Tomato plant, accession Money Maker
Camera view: horizontal (90 deg, fisheye); turntable rotation: 270 degrees
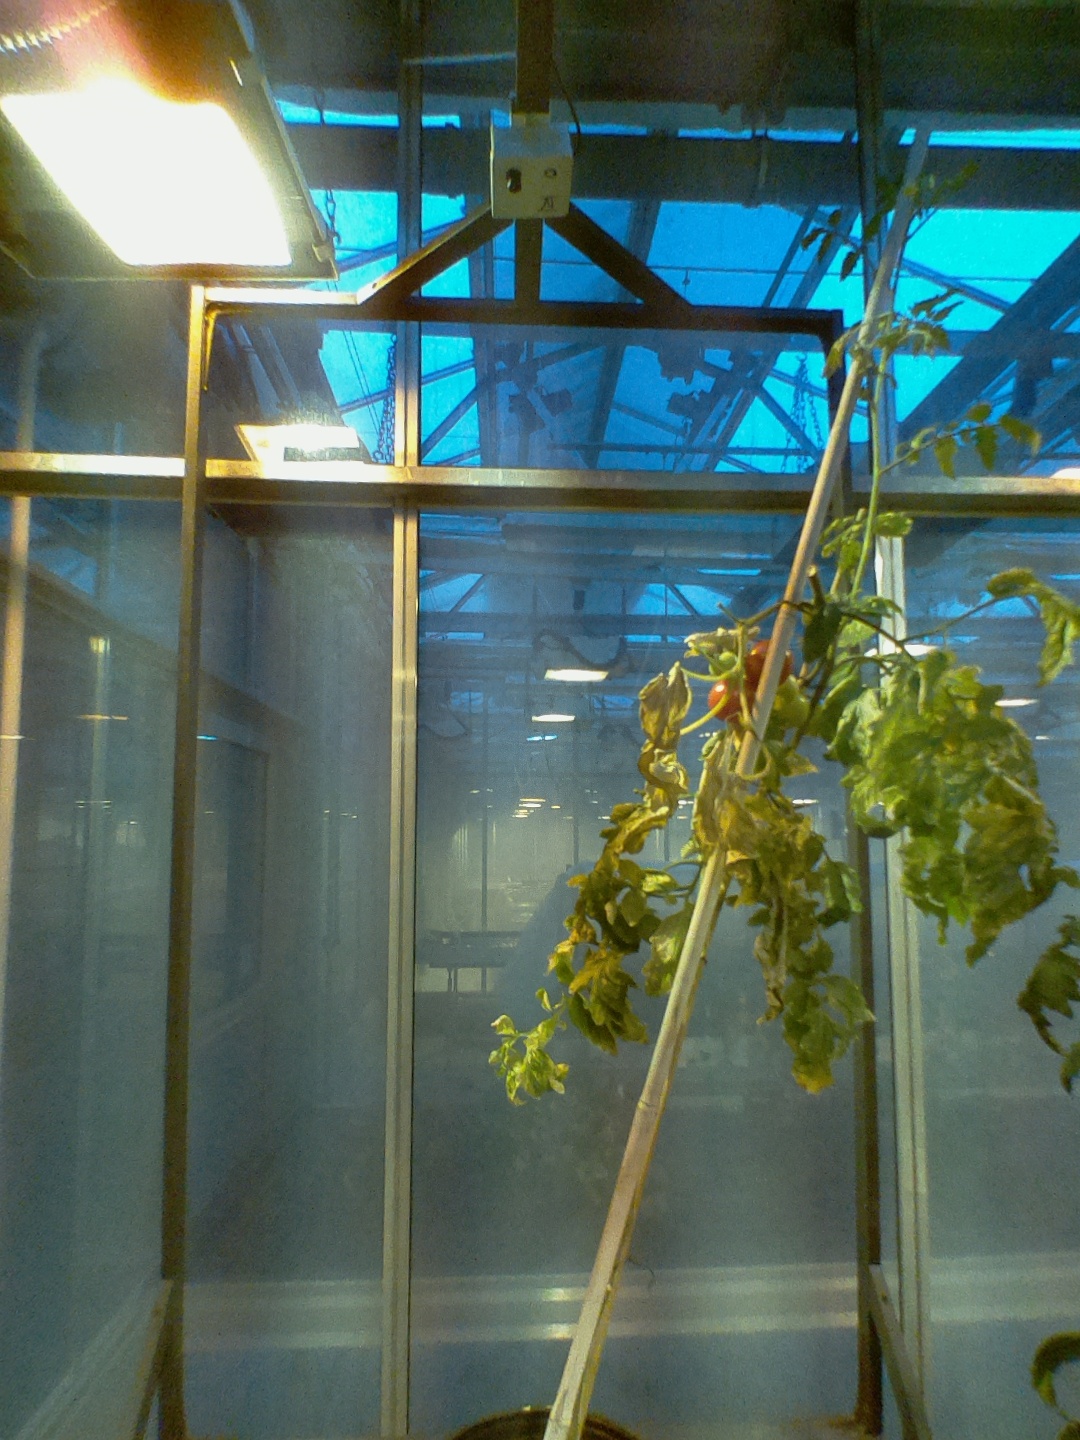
BBCH growth stage 84: 40%-50% of fruits show typical fully ripe color